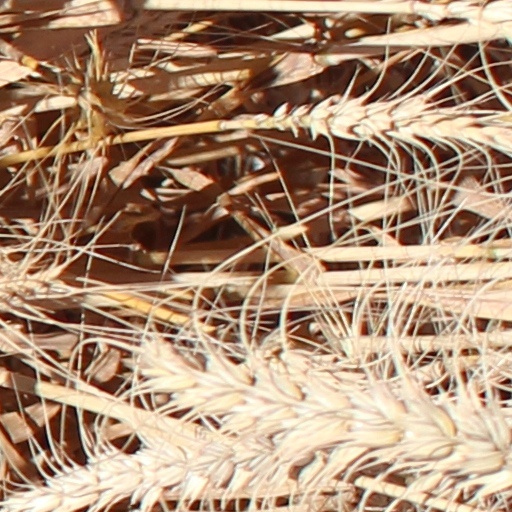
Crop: wheat